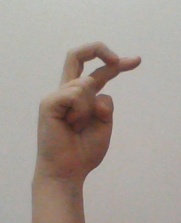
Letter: zay